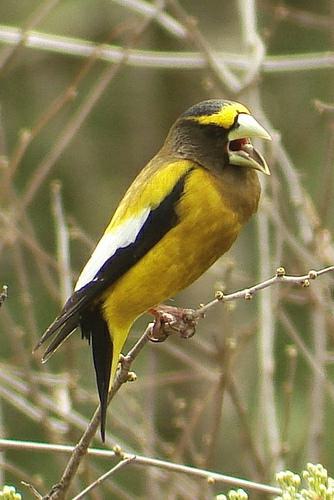
A photo of a evening grosbeak